Athletic Bilbao in European football

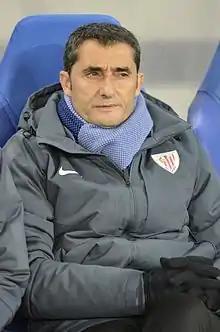
Ernesto Valverde has coached the team in 56 matches, winning 28

As runners-up to Champions League qualifiers Barcelona, Athletic made an immediate return to the Europa League in 2012–13. The qualifying rounds saw the team achieve both their biggest ever home win (6–0) against Finland's HJK, and their highest aggregate margin of victory – the second leg finished 3–3 for a six-goal difference. The group stage was reached, but disappointing results, including two defeats to Lyon and failure to beat debutants Hapoel Ironi Kiryat Shmona of Israel at home, led to an early exit. The final continental fixture at the original San Mamés stadium prior to its demolition was a 0–0 draw against Sparta Prague in December 2012. The club had a strong home record at the century-old venue, losing only six times in 76 European matches there.